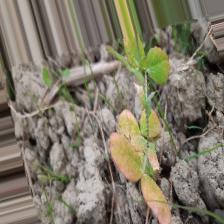
Label: Lentil Rust